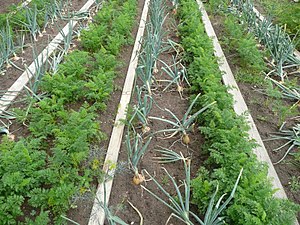
Plantenaboskaber
Kultur med  gulerødder og løg som naboplanter
Plantenaboskaber er i havearbejde og landbrug en driftsform hvor man sætter forskellige afgrøder nær hinanden. Man gør det af flere forskellige årsager, herunder skadedyrsbekæmpelse, bestøvning, tilvejebringelse af levesteder til gavnlige insekter, for en bedre udnyttelse af pladsen og øge produktiviteten.